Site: brandenburg
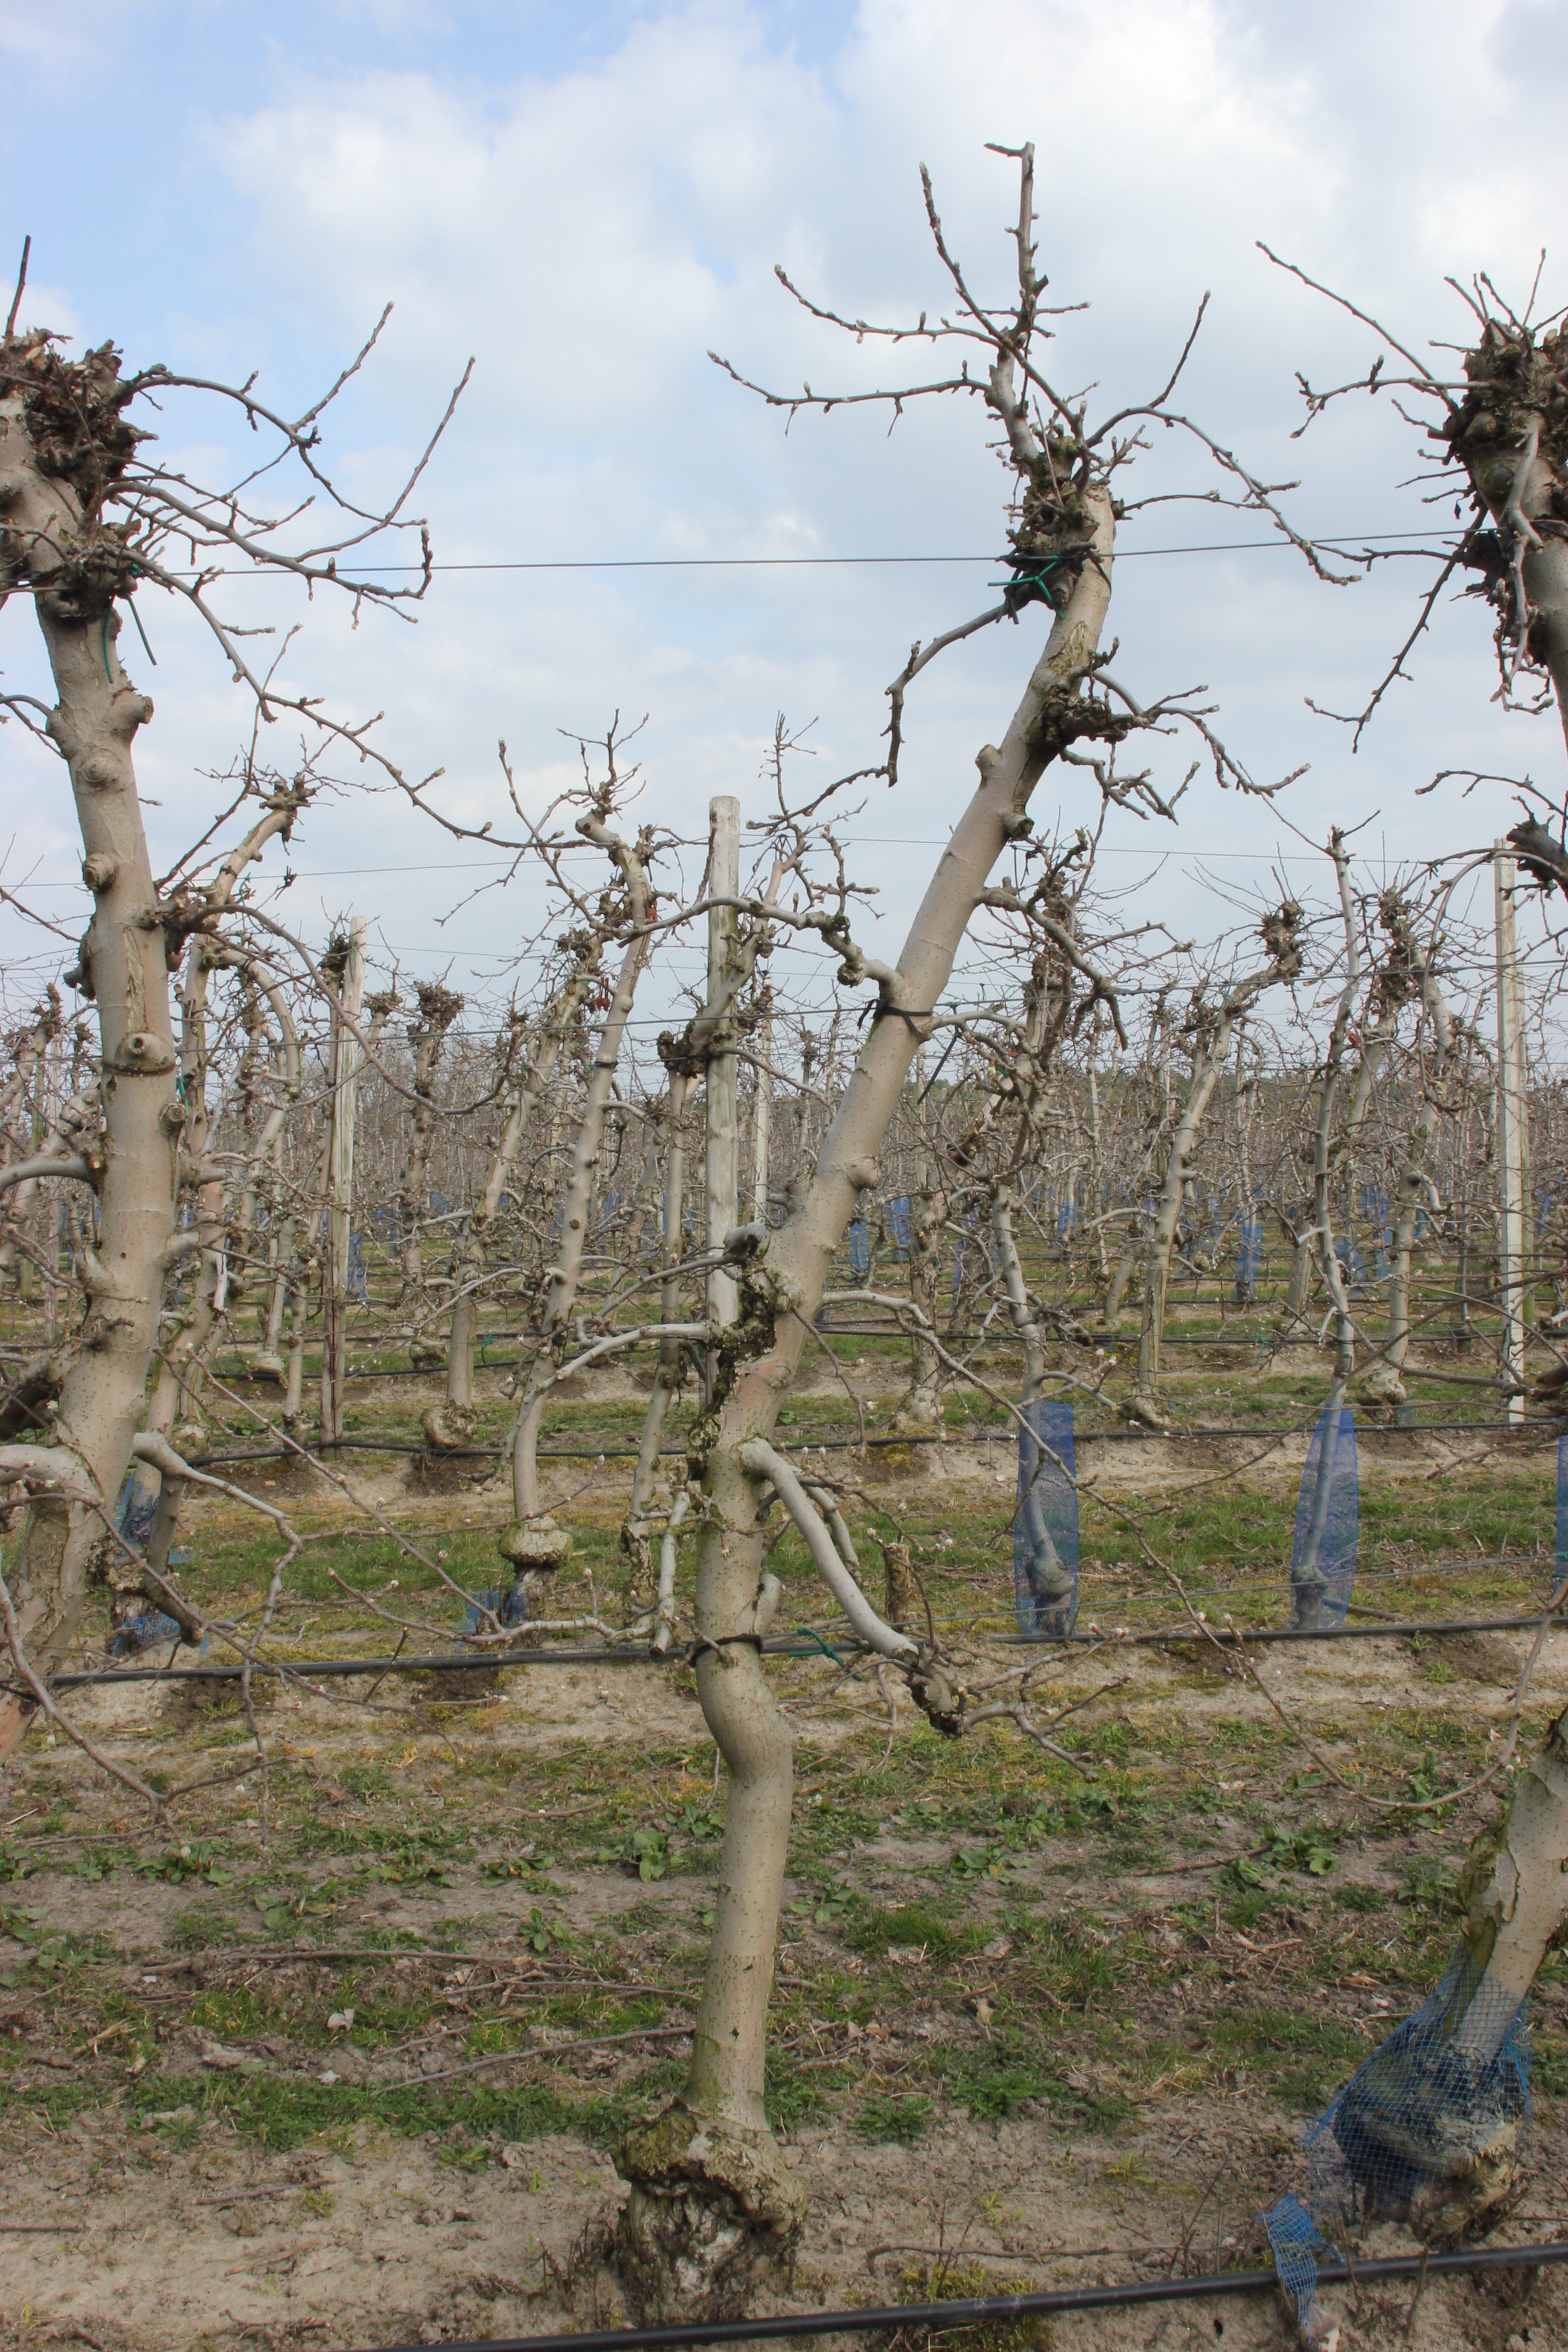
Growth stage (BBCH 03): Bud development